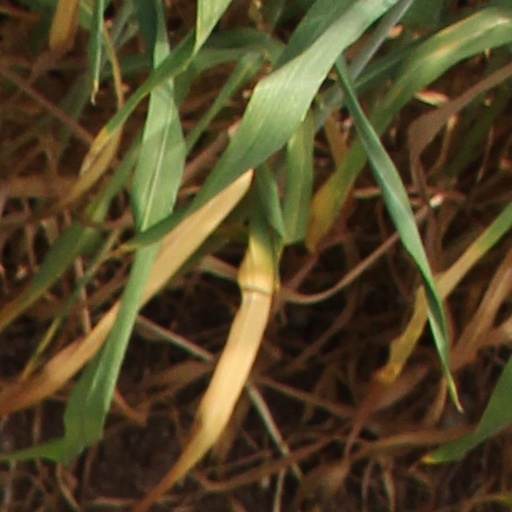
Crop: wheat